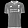
Label: T - shirt / top